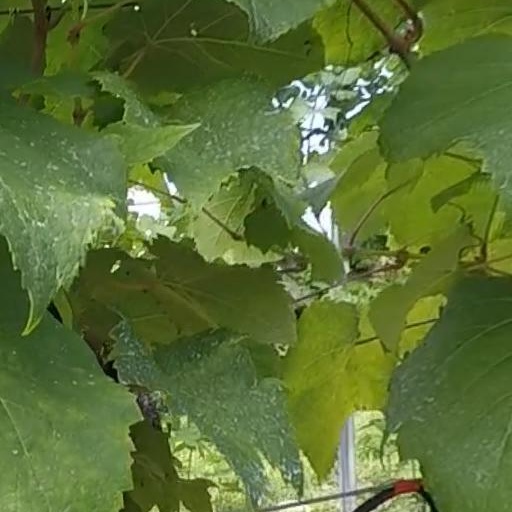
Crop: grape